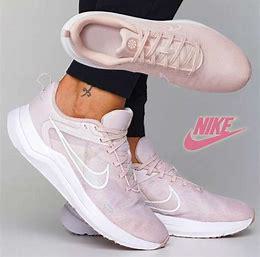
Brand: Nike
Model: Downshifter 12